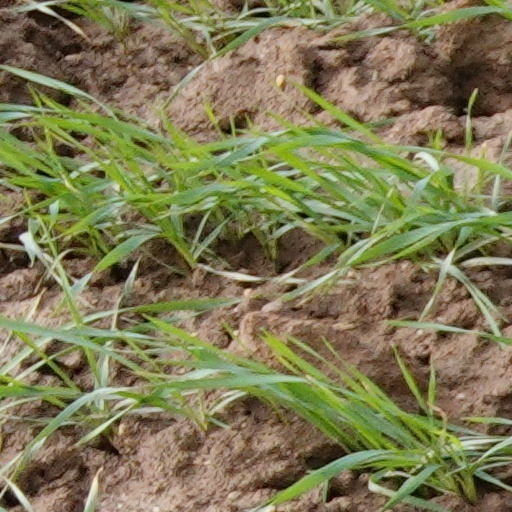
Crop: wheat